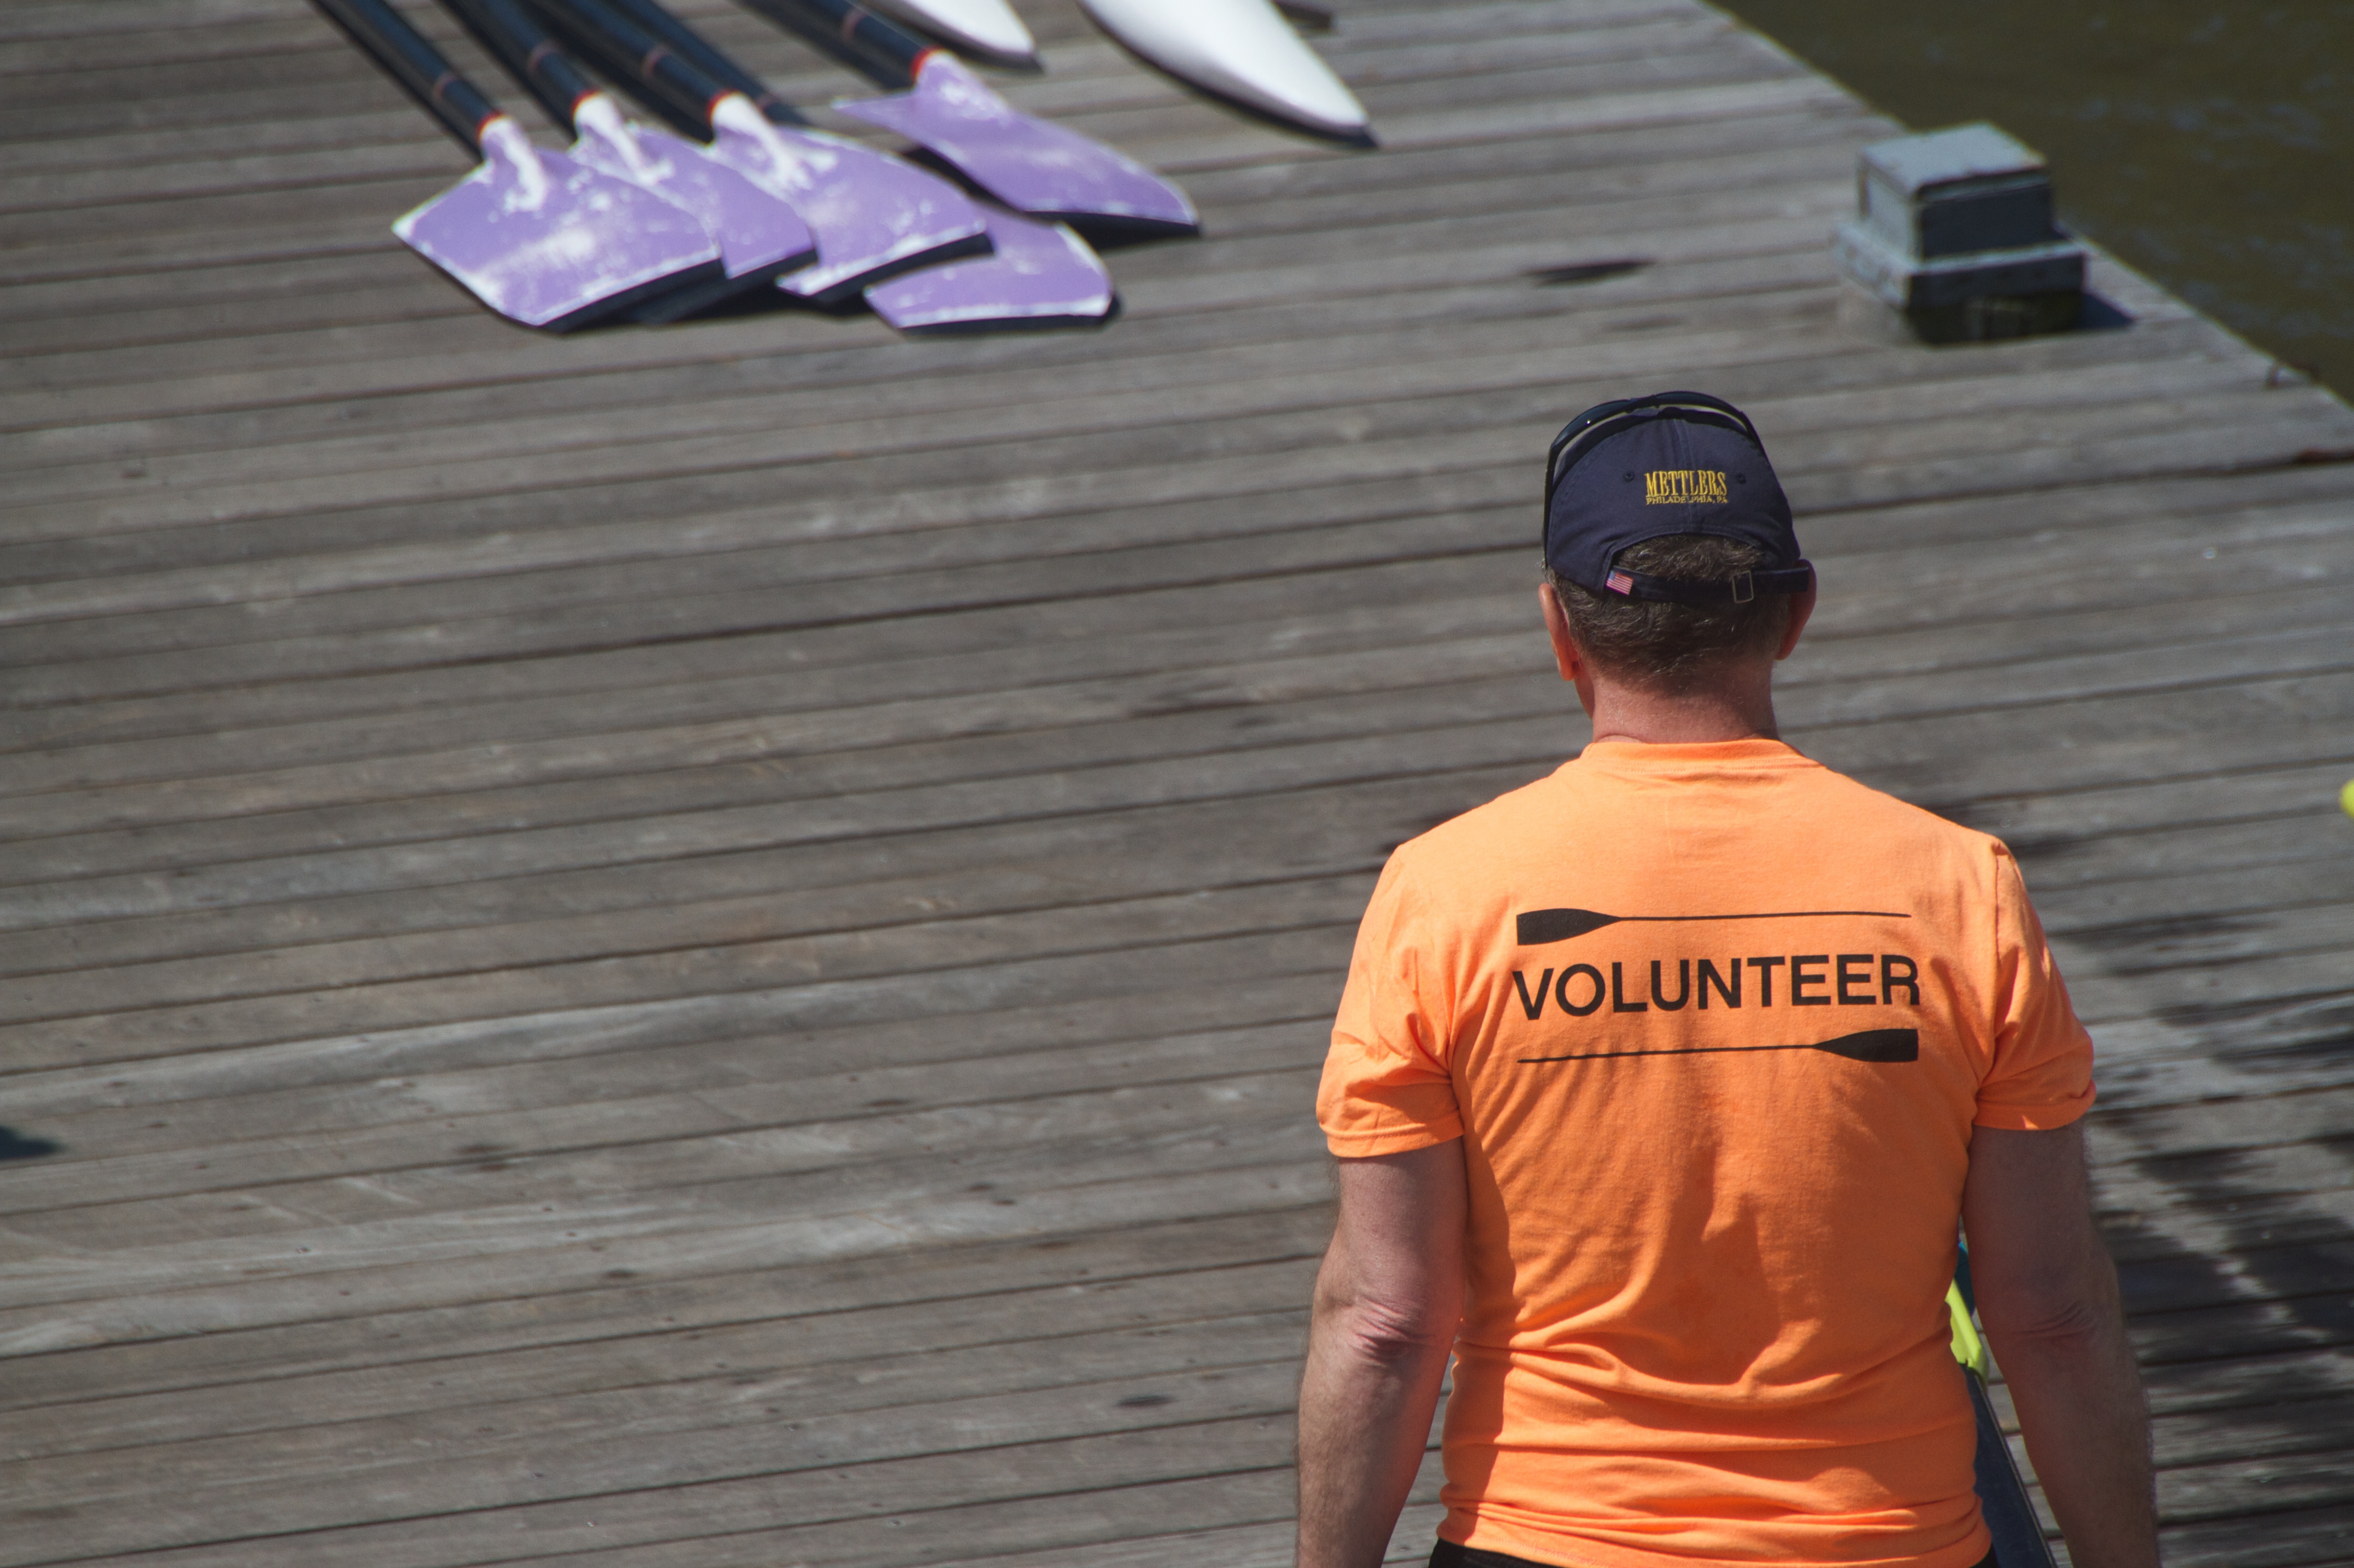
spring, color, photograph, rownewyork